Question: Please indicate a possible affordance area of the jump_skateboard that can be used for standing
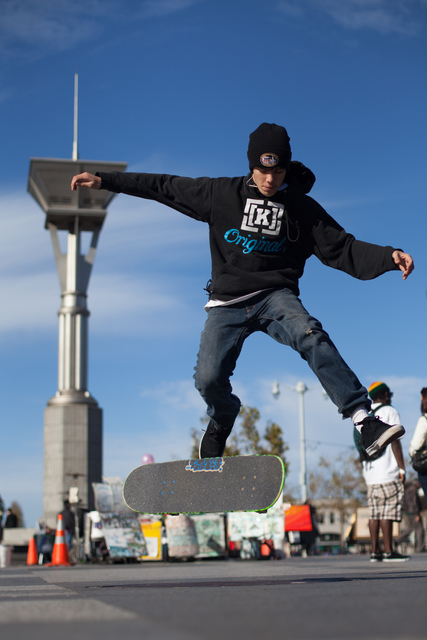
Answer: [109.5, 443, 298.5, 516]